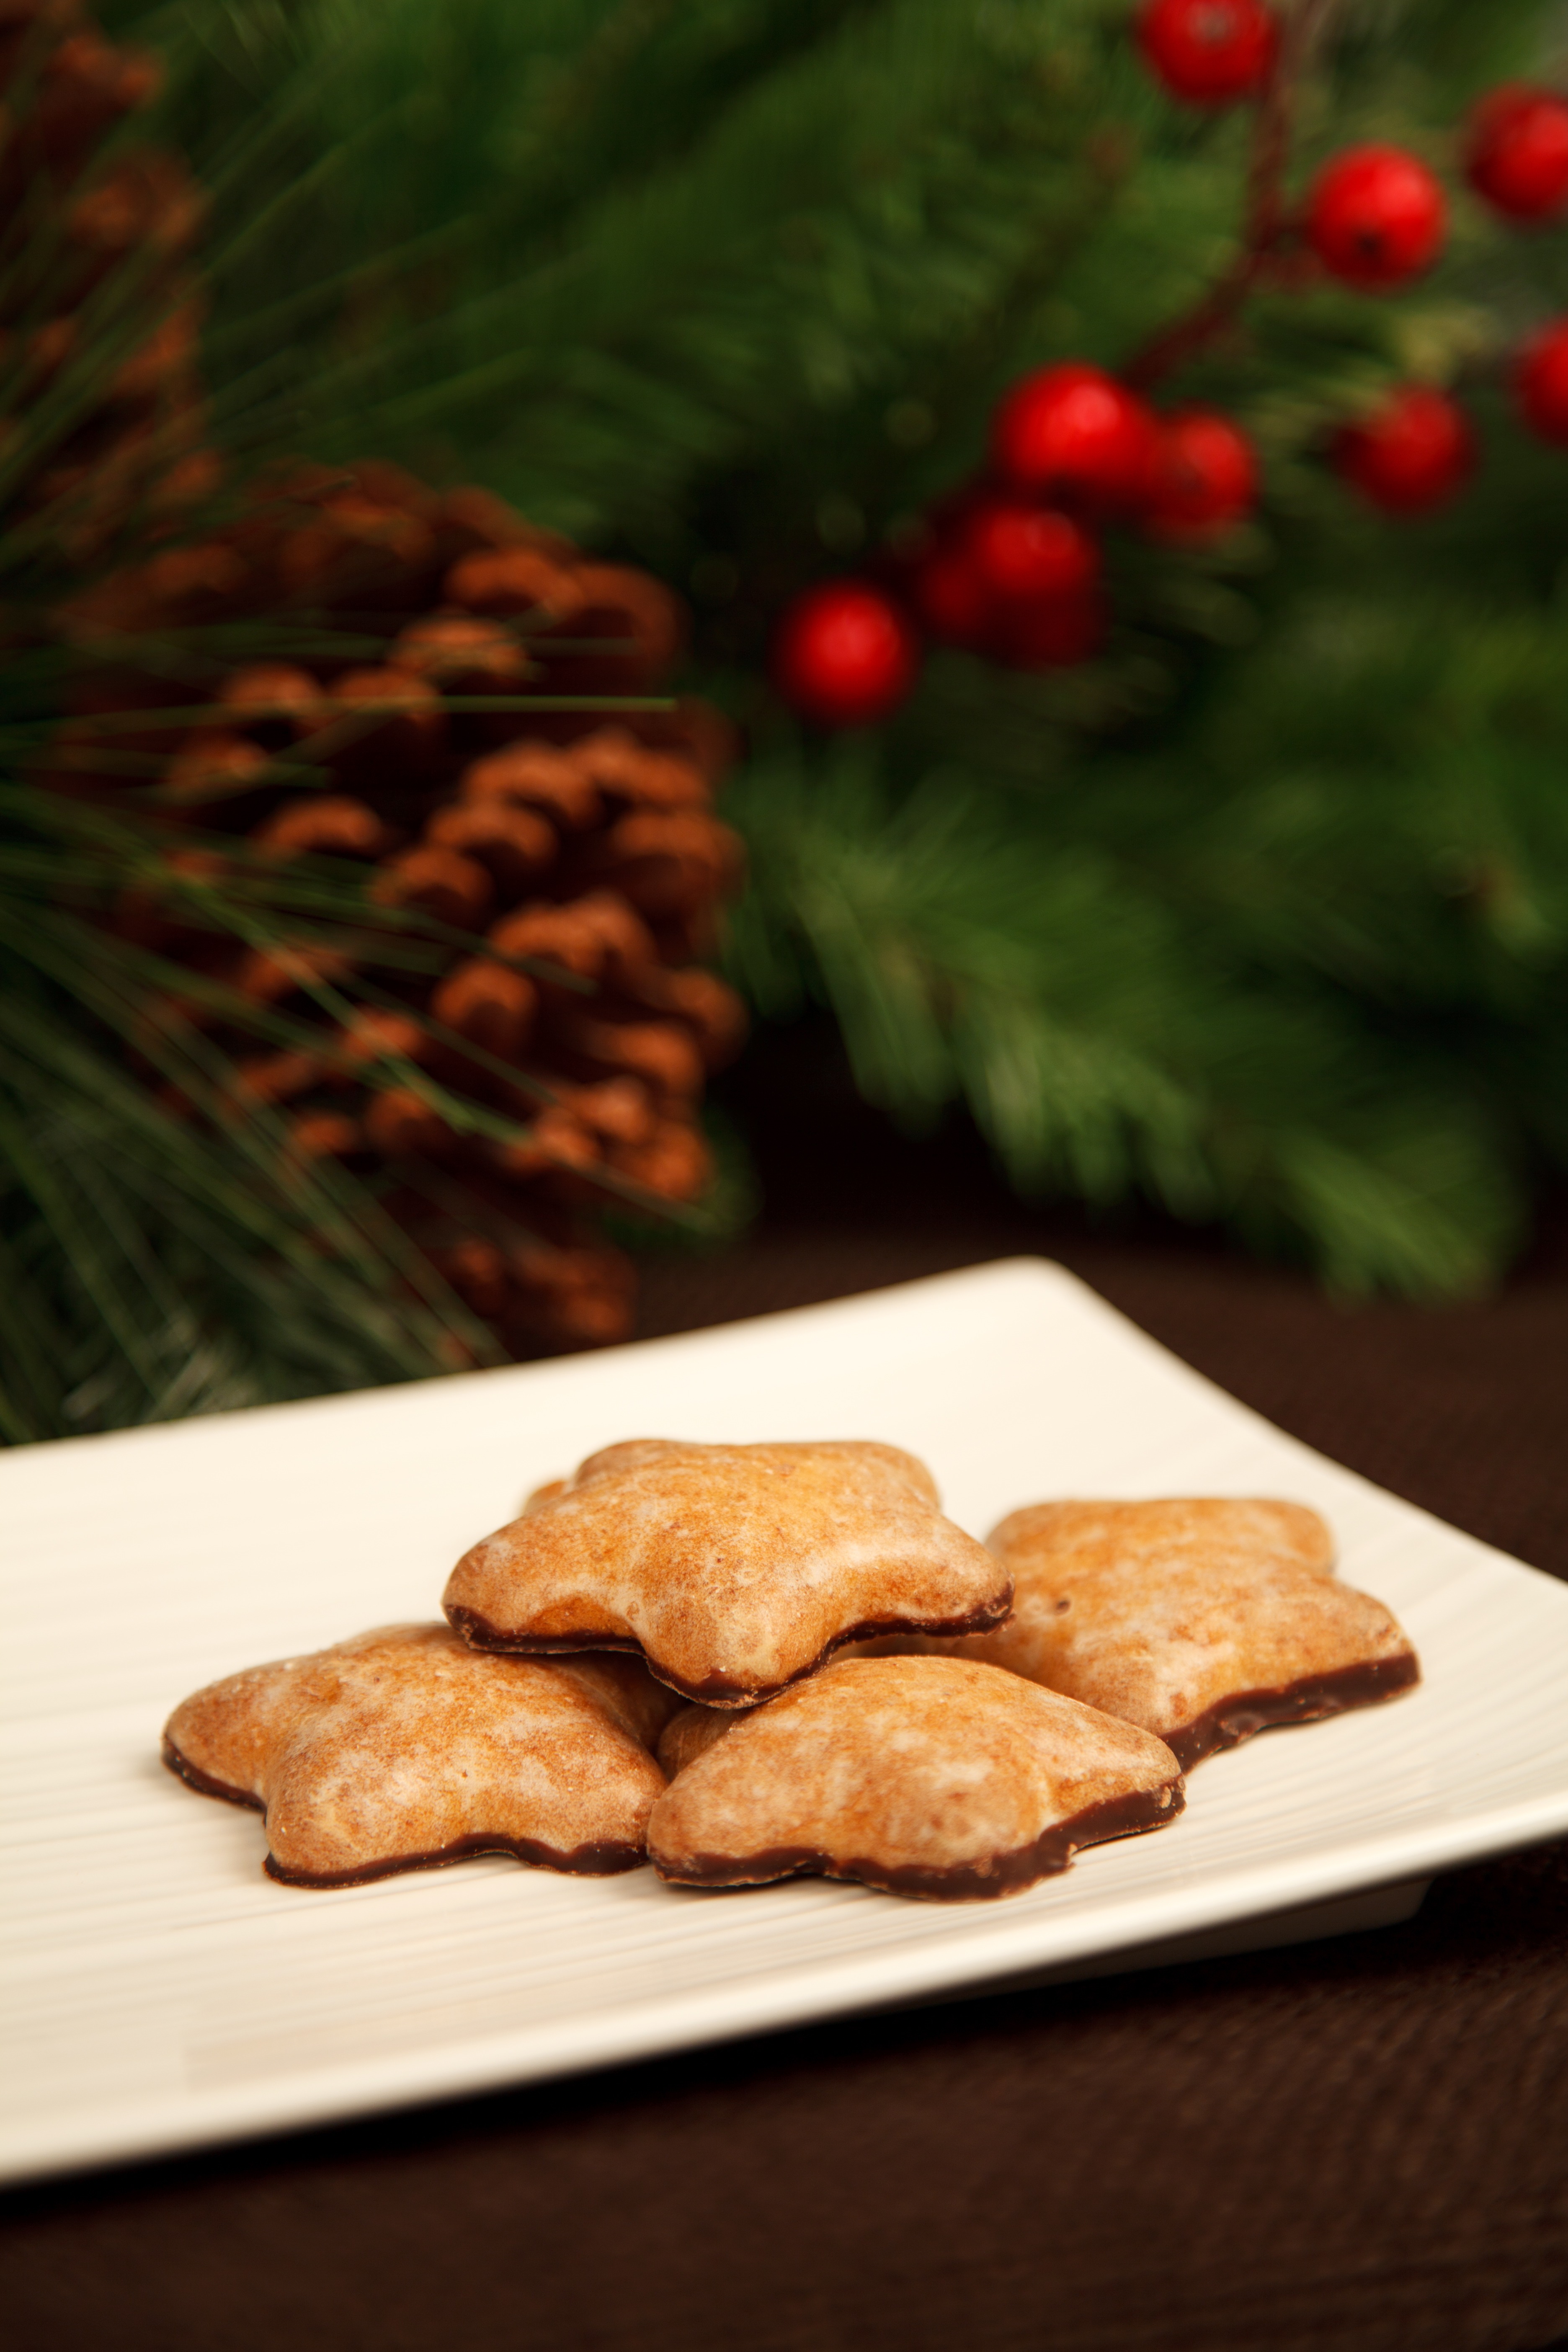
dish, meal, food, produce, plate, breakfast, baking, dessert, cookies, sweets, depth of field, baked goods, flavor, biscuits, grass family, land plant, snack food